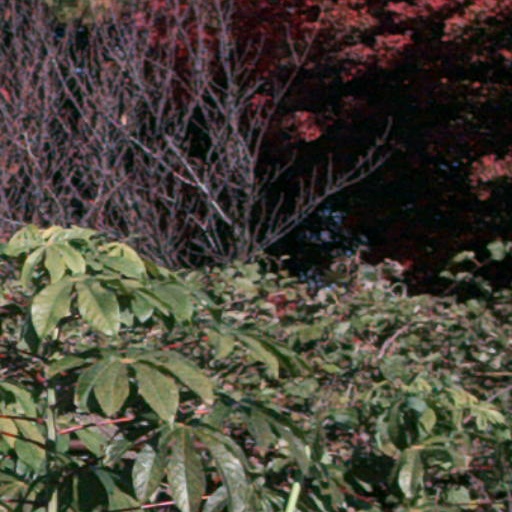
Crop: cassava